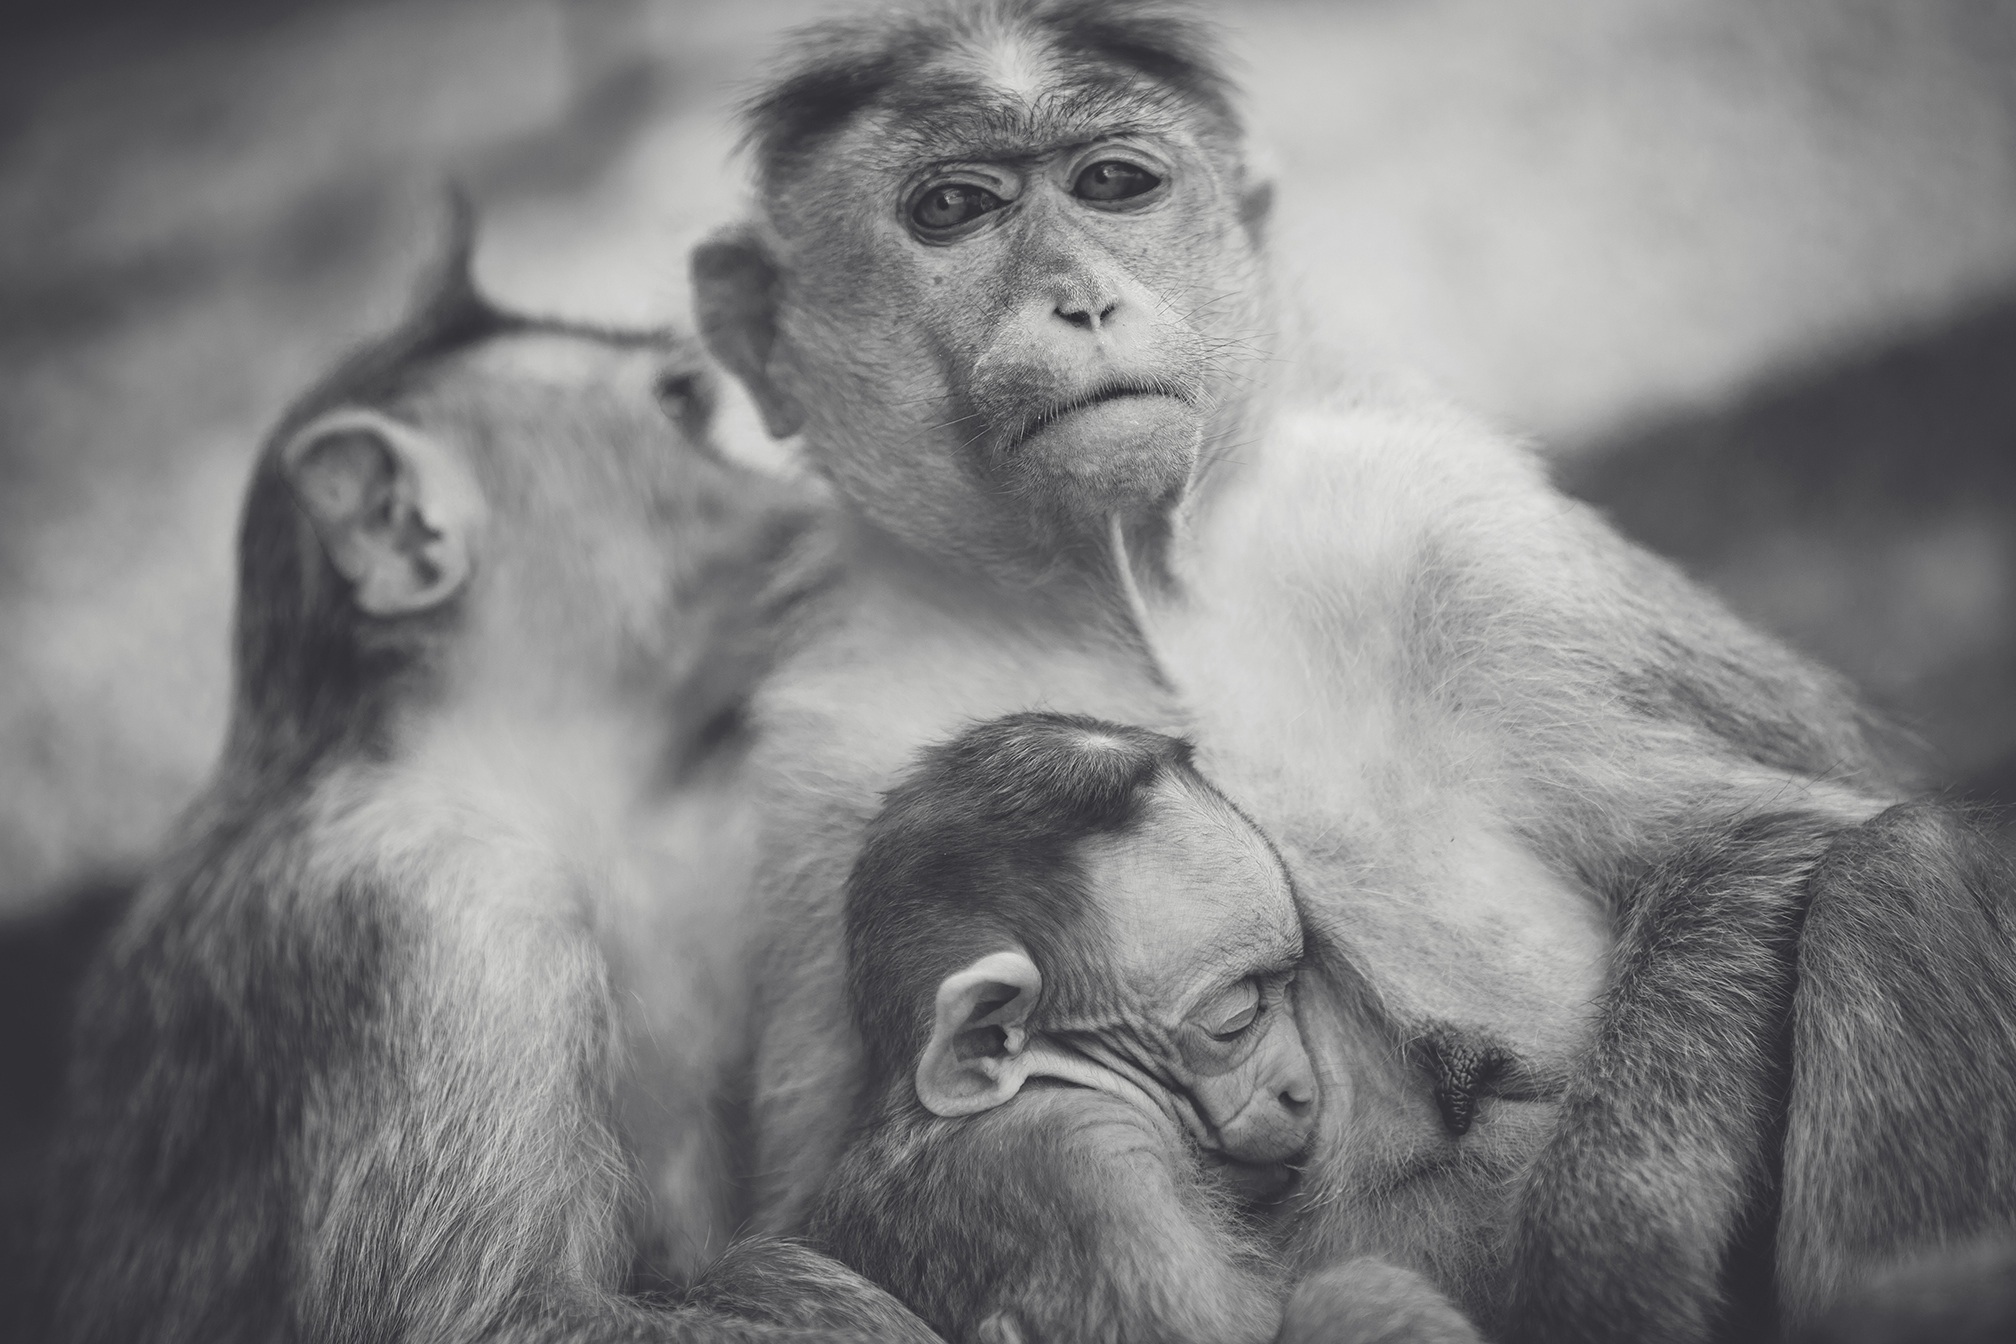
black and white, cute, female, love, young, mammal, monochrome, monkey, baby, primate, motherhood, chimpanzee, family, affection, mother, sketch, drawing, animals, vertebrate, macaque, bonding, monochrome photography, western gorilla, great ape, common chimpanzee